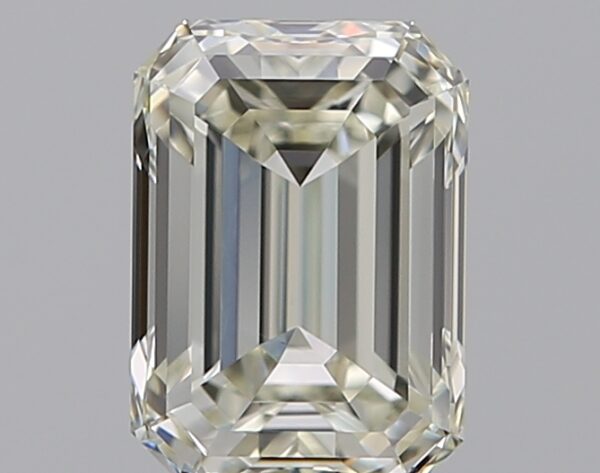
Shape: emerald
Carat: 0.81
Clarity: VS2
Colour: L
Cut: EX
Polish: EX
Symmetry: VG
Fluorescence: N
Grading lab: GIA
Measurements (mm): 6.12 x 4.35 x 3